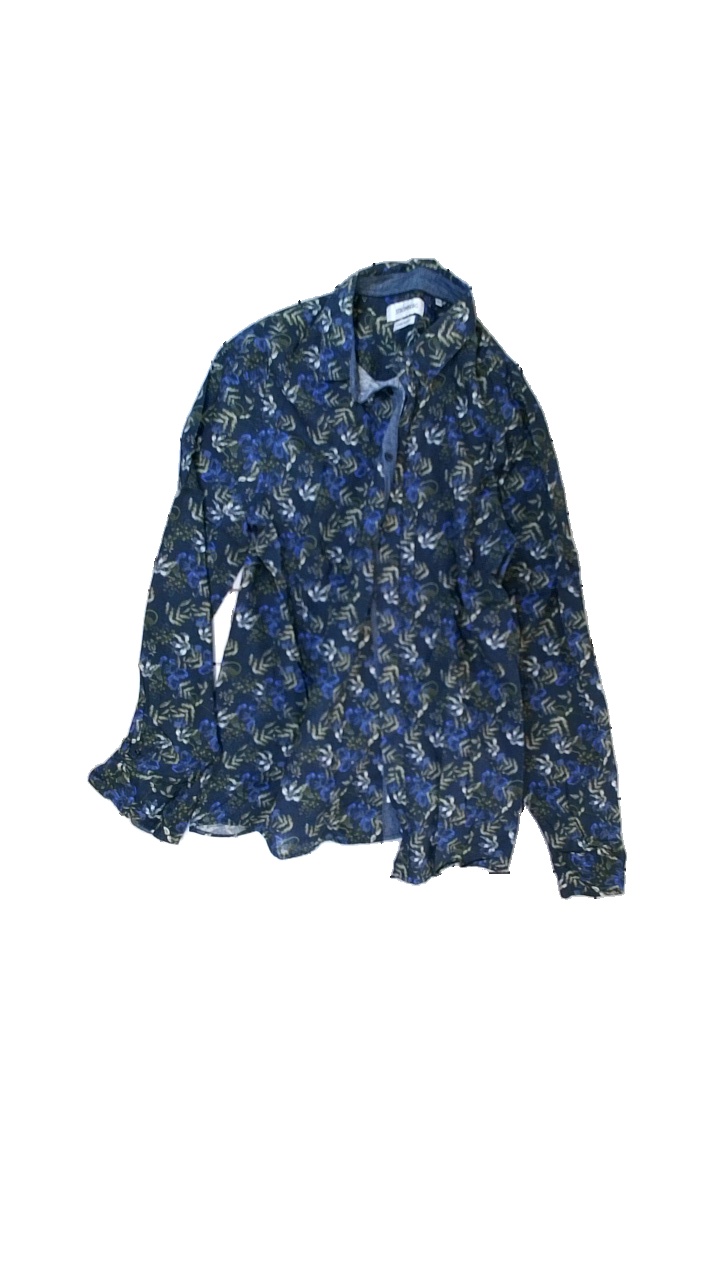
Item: Shirt (Men)
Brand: Strömberg
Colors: Blue, Green, White, Multicolor
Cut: Regular
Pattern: Other
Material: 55% linen, 45% cotton
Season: All
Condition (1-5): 4
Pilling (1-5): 4
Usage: Reuse
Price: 50-100